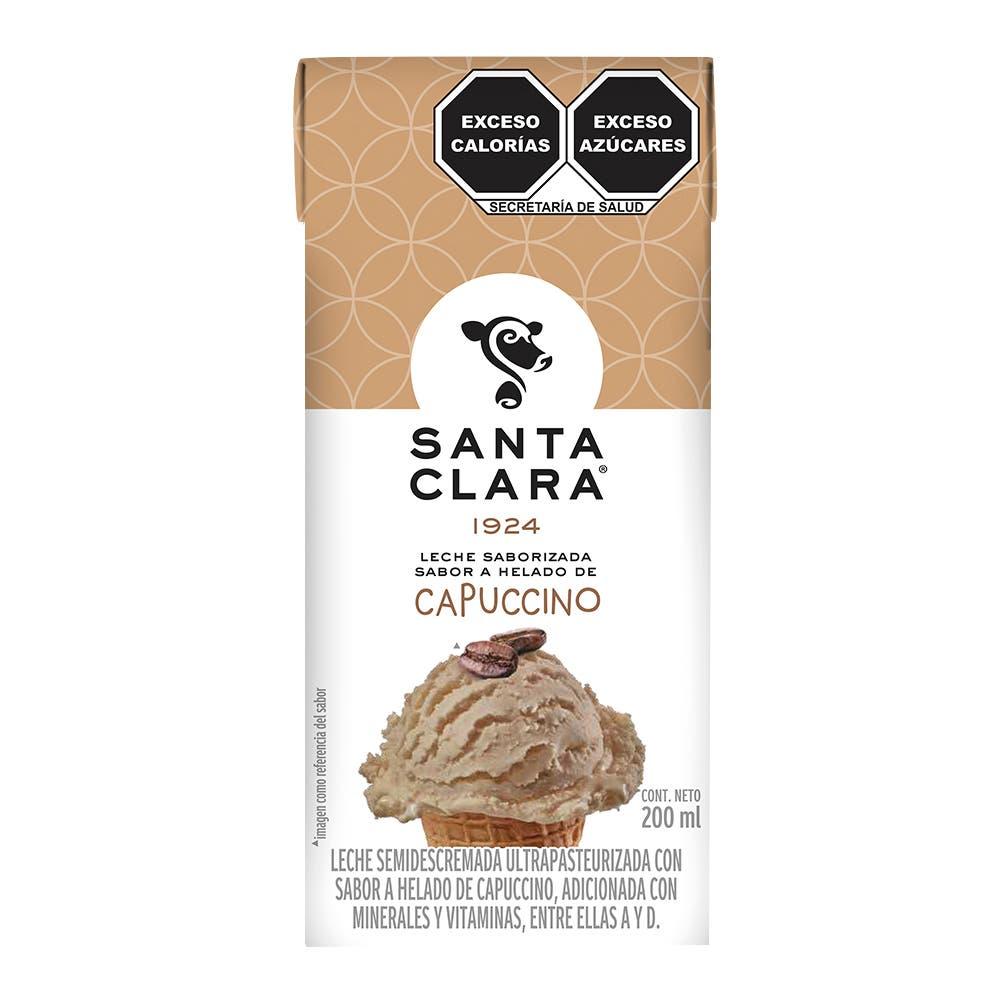
A Santa Clara capuccino ice cream flavor milk in a 200-mililiters cardboard carton